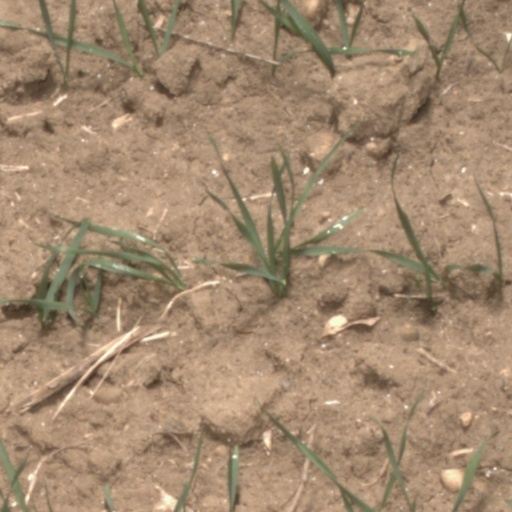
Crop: wheat